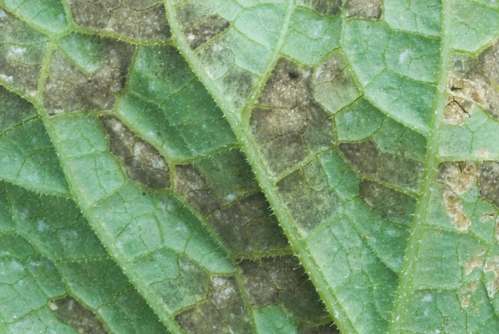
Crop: unknown
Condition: broccoli_broccoli_downy_mildew